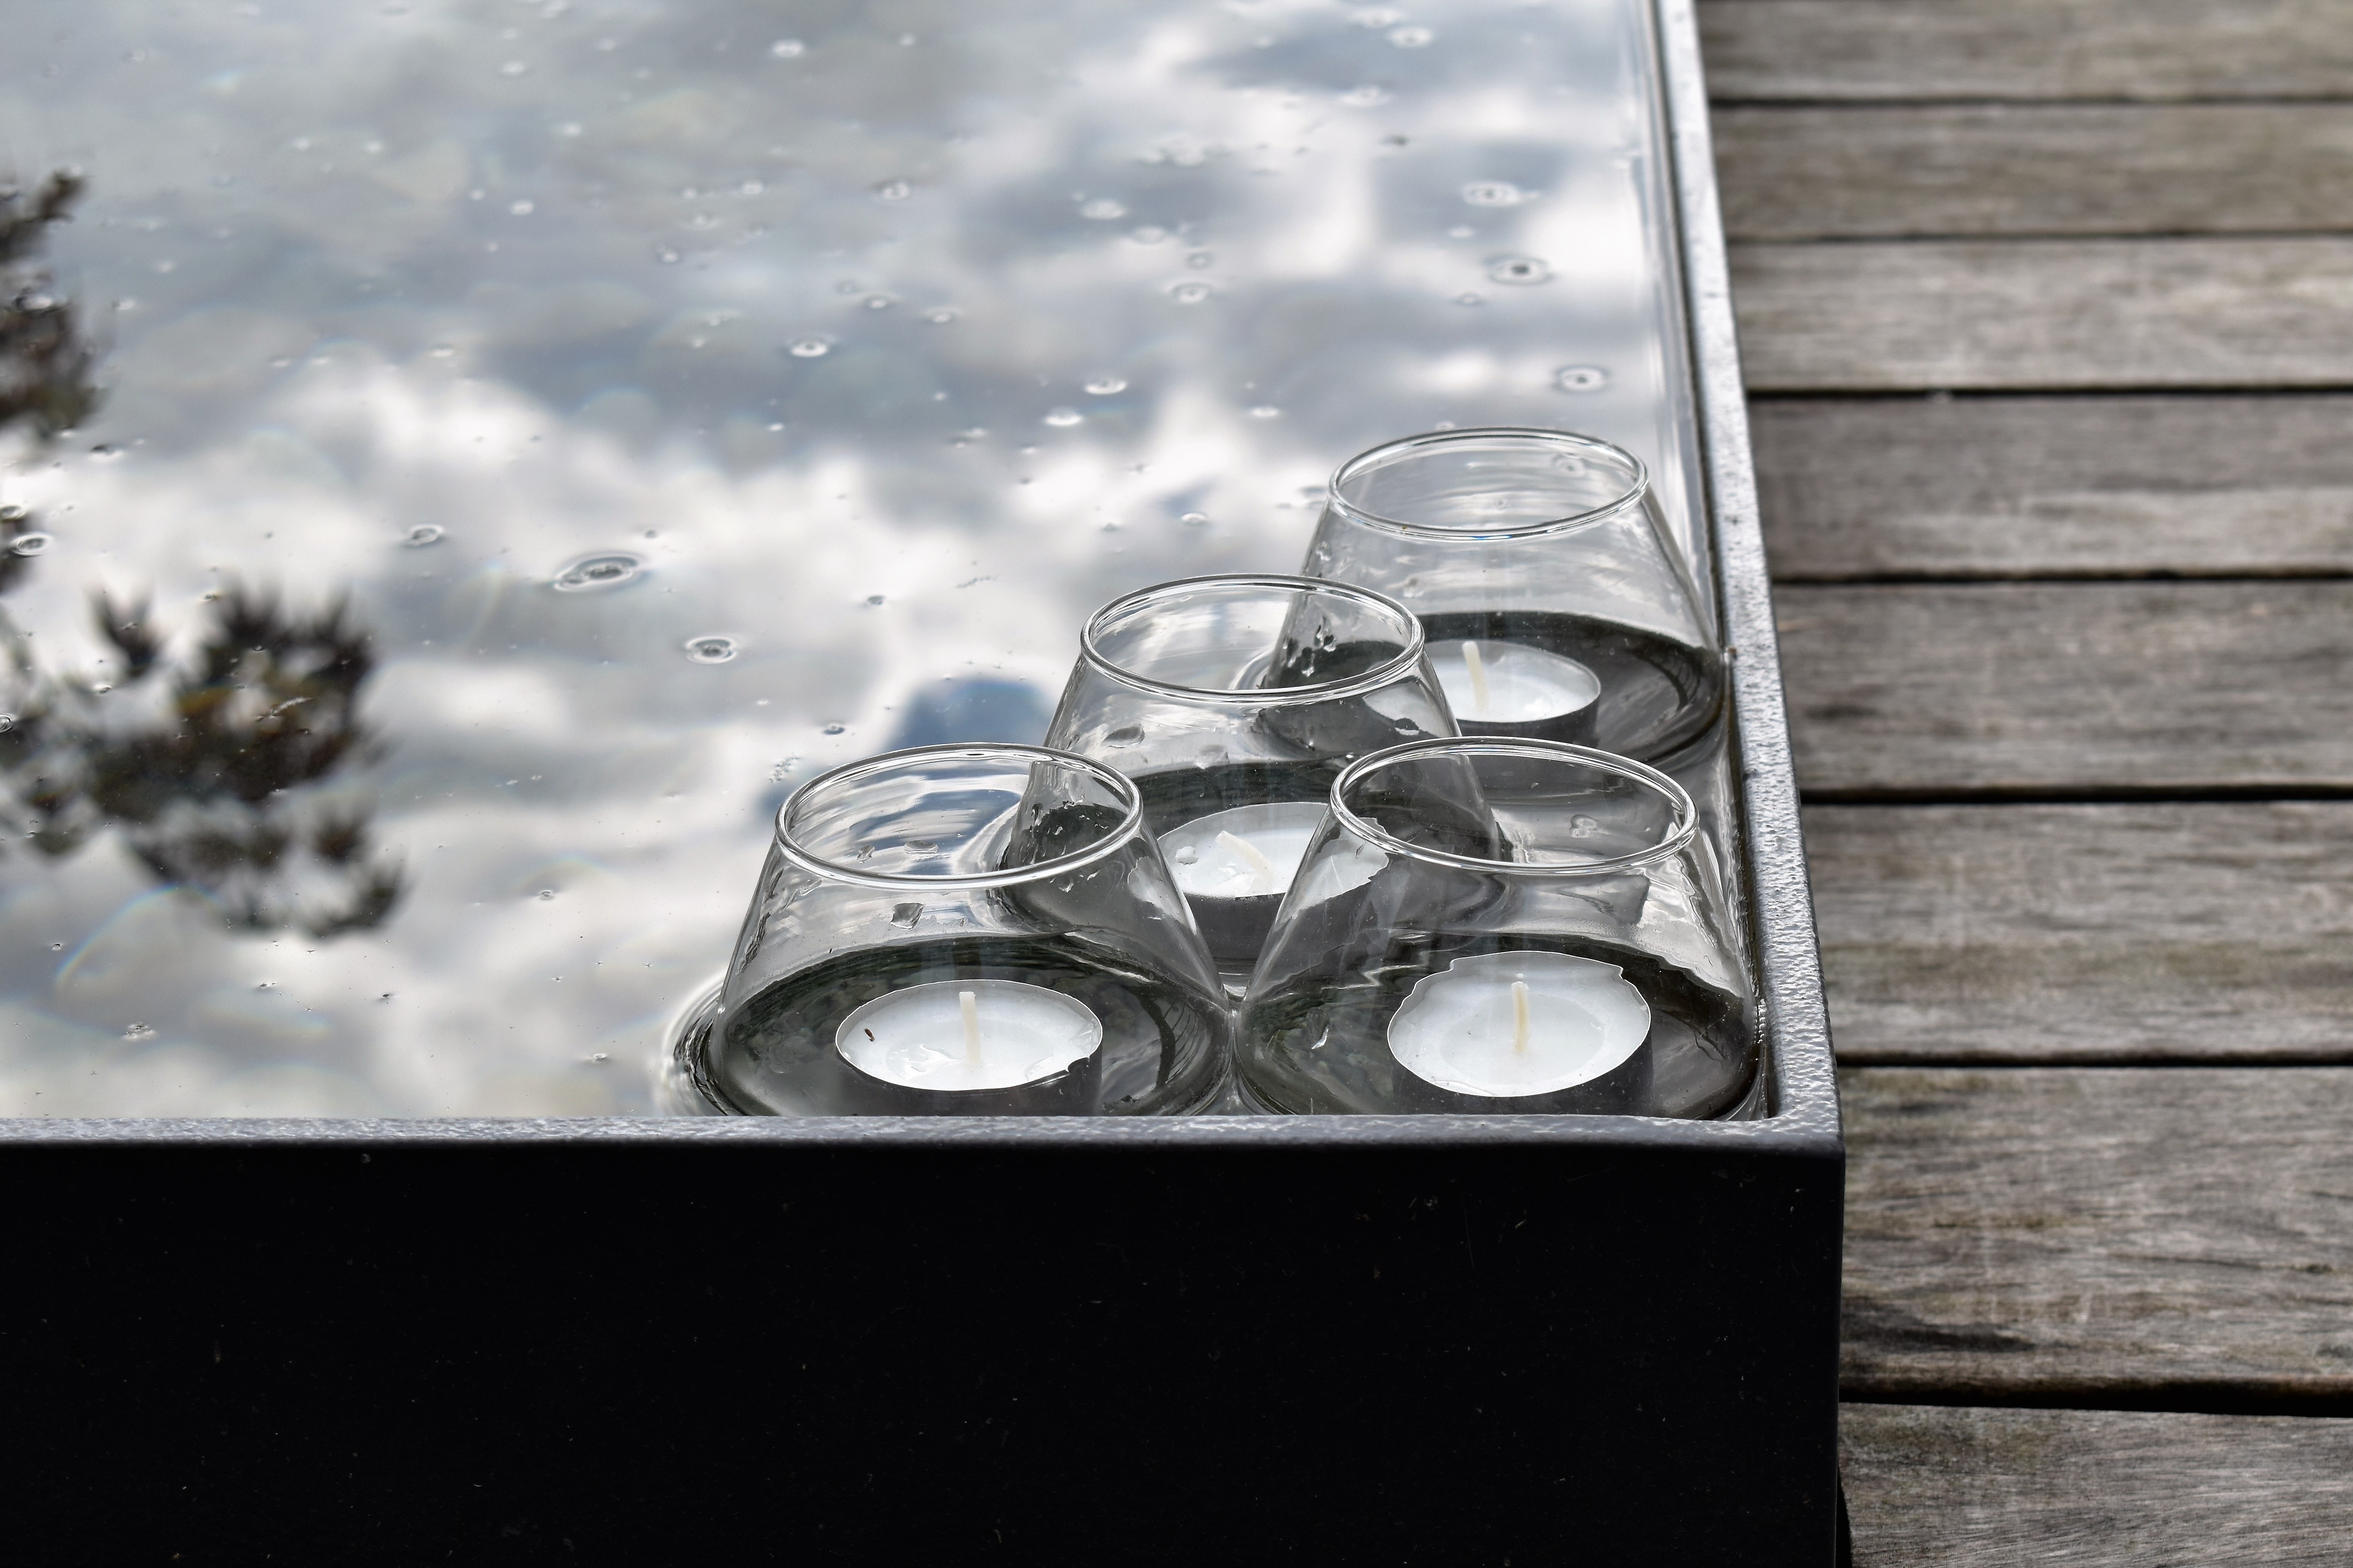
water, black and white, photography, glass, pond, swim, reflection, mood, waters, freezing, mirror image, floating candles, still life photography, stock photography